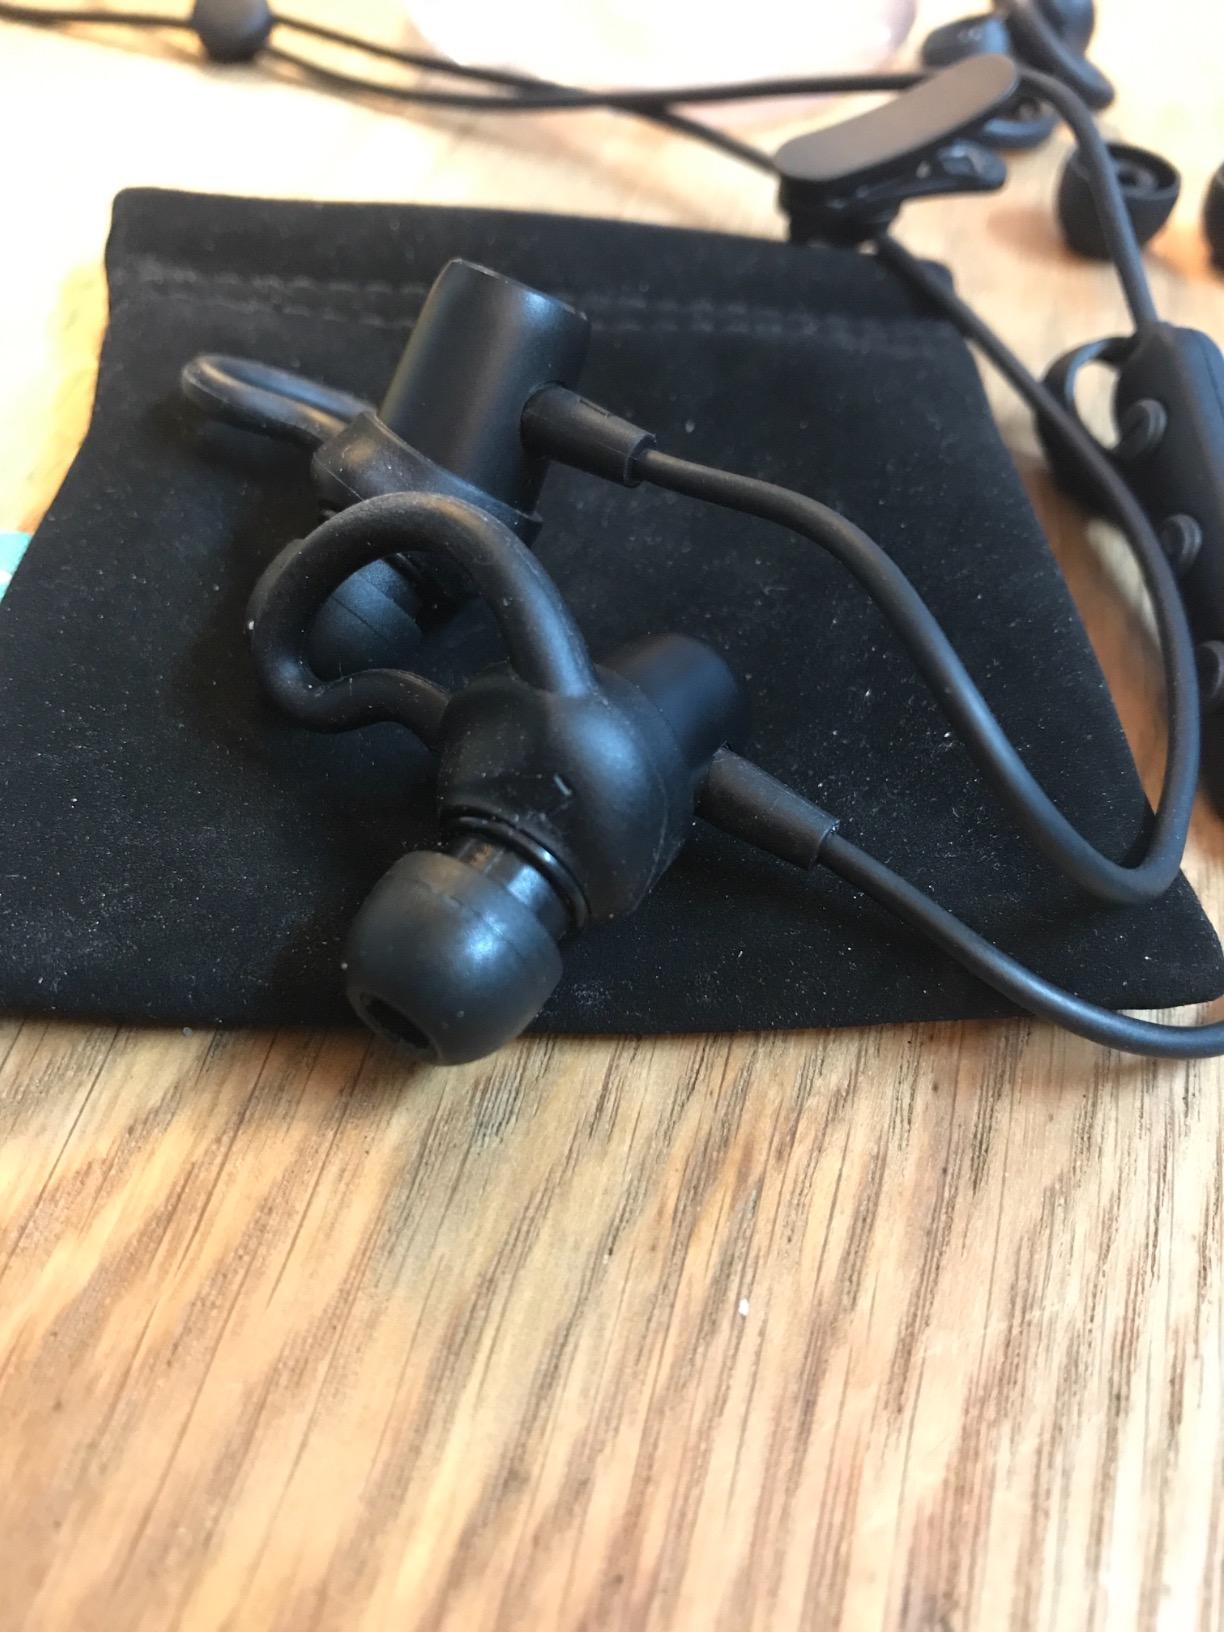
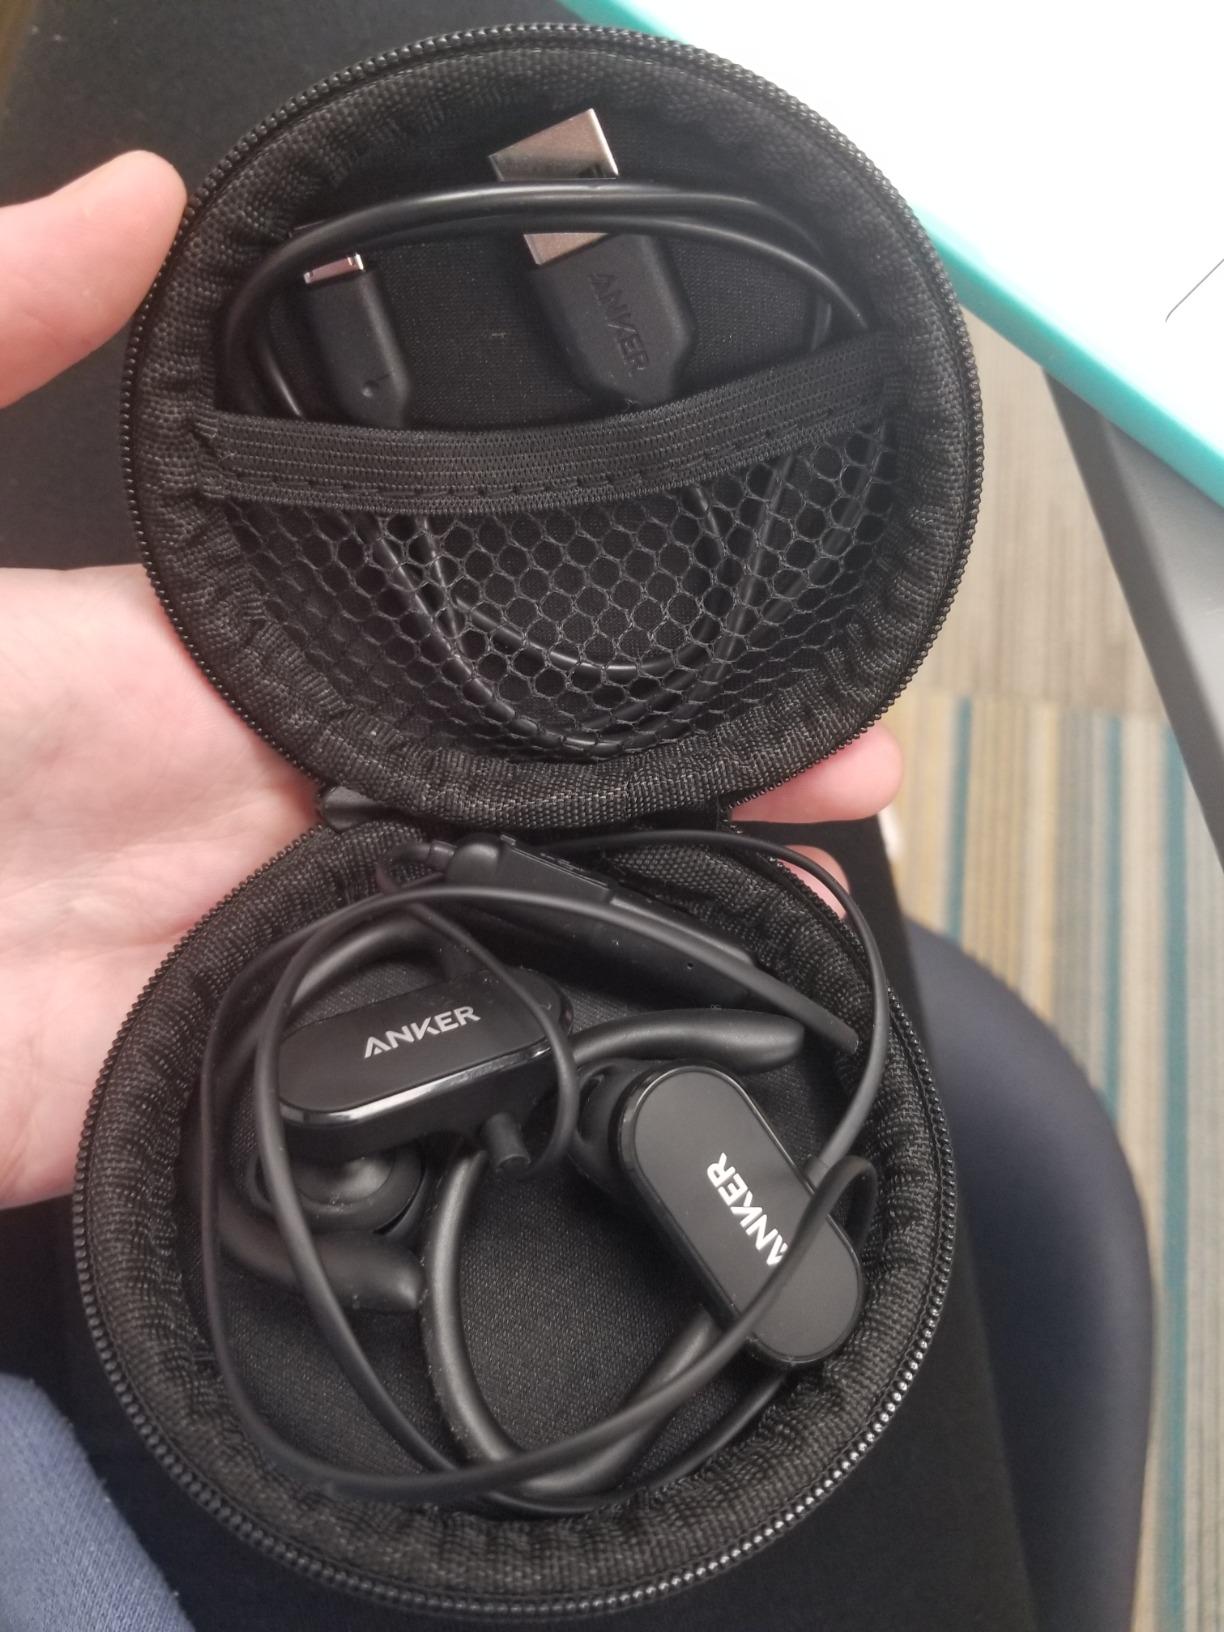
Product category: headphones
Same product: no